Fort Kearny (Rhode Island)

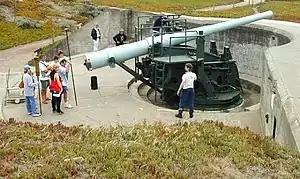
6-inch gun M1903 on disappearing carriage M1905 at Battery Chamberlin in San Francisco, similar to the guns at Fort Kearny.

Fort Kearny was a coastal defense fort in the Saunderstown area of Narragansett, Rhode Island from 1901 to 1943. It was a prisoner-of-war camp for German prisoners in 1945. It is now the Narragansett Bay Campus of the University of Rhode Island. In many sources it is spelled Fort Kearney.